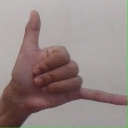
अक्षर: द